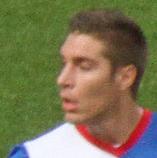
Age: 19